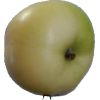
Label: Apple 6